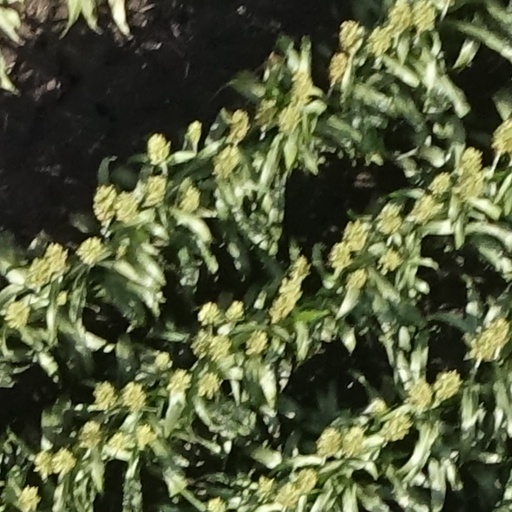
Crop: sorghum